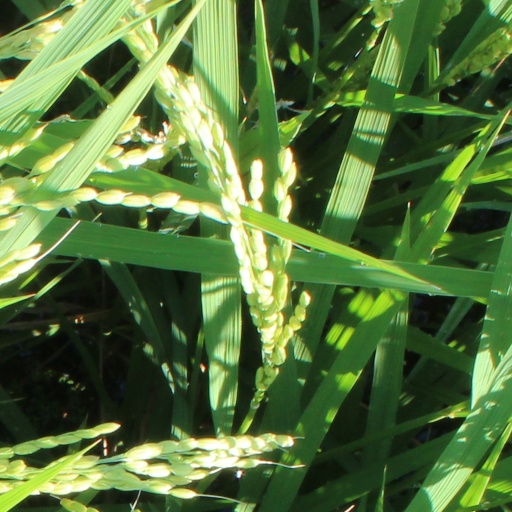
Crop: rice